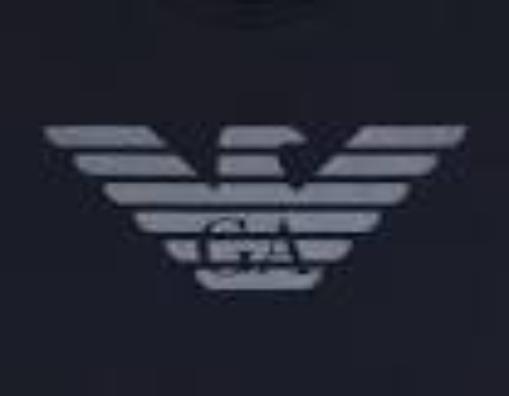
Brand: Armani
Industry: Clothes